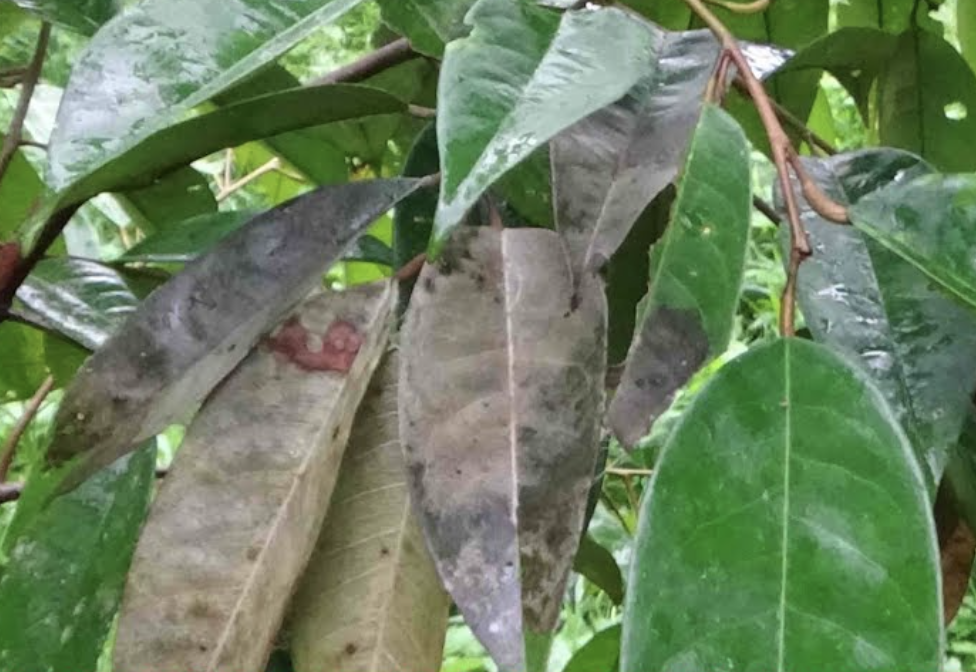
Label: sooty_mold